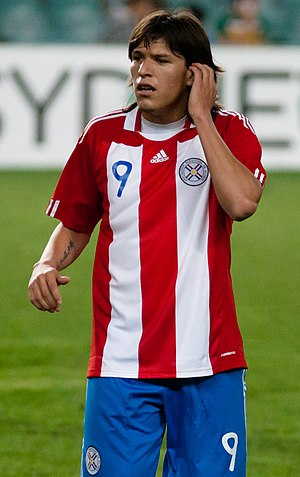
Federico Santander
Federico Javier Santander Mereles er en professionel fodboldspiller, der spiller for den italienske Serie-A klub Bologna.